Reality (2023 film)

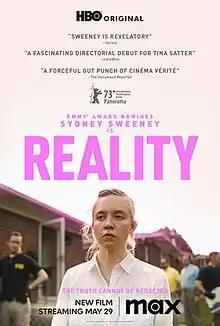
Official release poster

Reality is a 2023 American crime drama film directed by Tina Satter from a screenplay by Satter and James Paul Dallas. It is based on the FBI interrogation transcript of American intelligence leaker Reality Winner, which Satter previously staged as the play "Is This a Room". It stars Sydney Sweeney as Winner, with Josh Hamilton and Marchánt Davis in supporting roles.